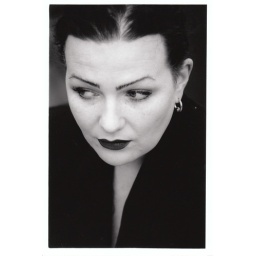
...this black and white series is from back around 1996 or so, taken in vancouver, bc...